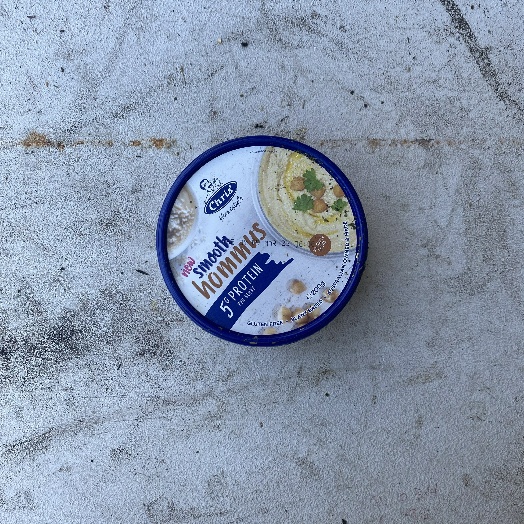
Label: Plastic